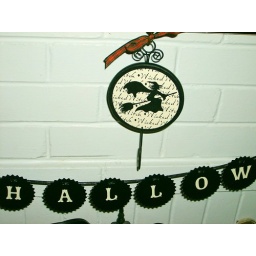
Some black and white goodies with a touch of orange ribbon! This banner glows in the dark.